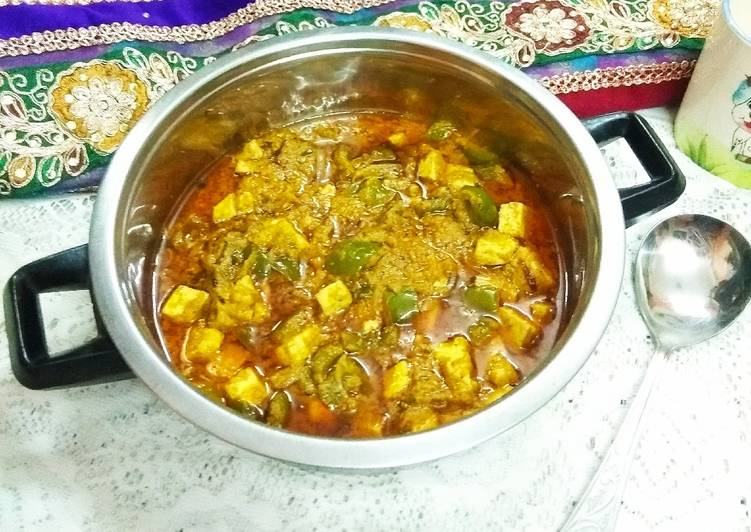
Dish: kadai_paneer